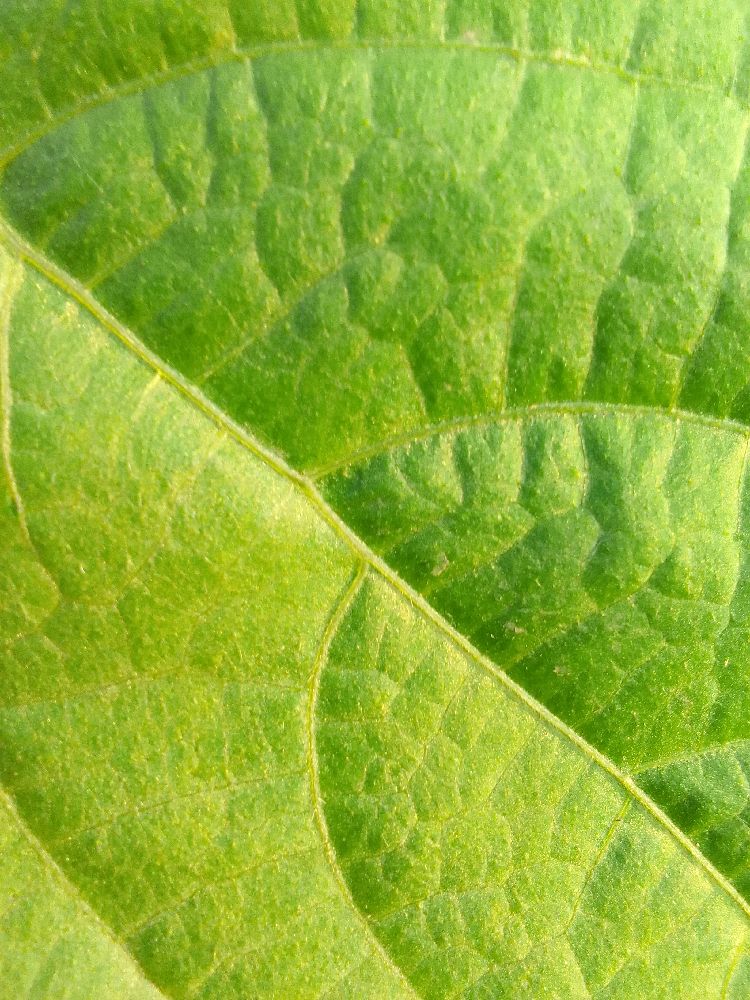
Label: healthy